Mercedes-Benz S-Class

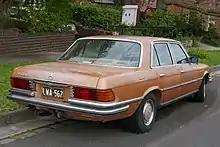
Large boxy rear lights of the 1970s W116, the first official "S-Class"

With the W116 models, the V8-engines of the 350/450 SE/SEL models were now regular options. Due to the oil crisis, fuel efficiency was the major concern for the engineers, yet they still added also the high-performance, limited-production 450 SEL 6.9. This 8-cylinder model, affectionately referred to as simply "the 6.9", boasted the largest engine installed in a postwar Mercedes-Benz up to that time. Every 450 SEL 6.9 featured a self-leveling hydropneumatic suspension, and offered the ABS anti-lock braking system as an option from 1978 onwards. Also, in the United States and Canada only, Mercedes-Benz introduced the economical but powerful 3.0-litre 5-cylinder turbo-diesel OM 617 A producing in 1978, sold as the 300SD.